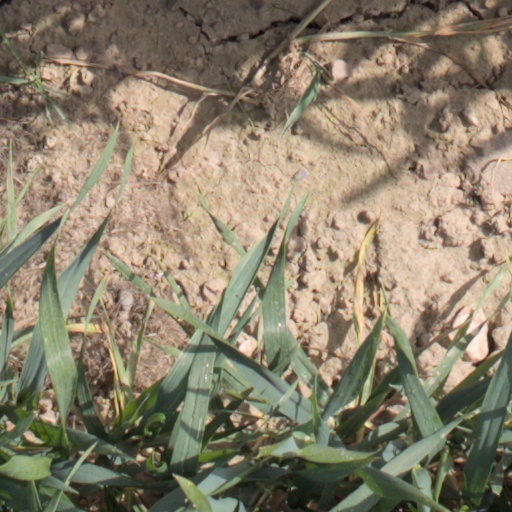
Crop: wheat